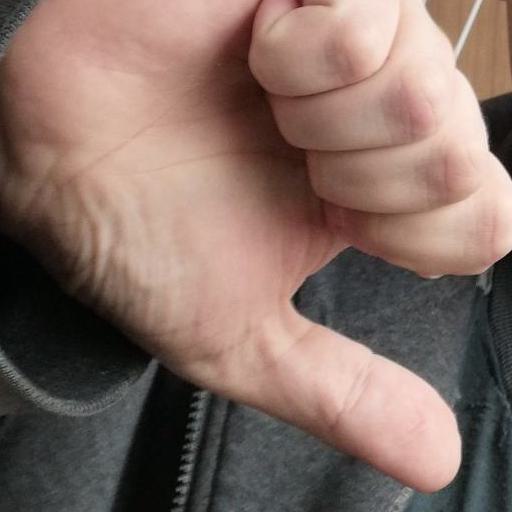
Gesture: dislike